Barra da Tijuca

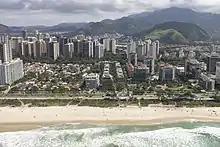
Barra da Tijuca Beach

There are three main avenues in Barra: Avenida das Américas (which connects almost the whole area of Barra), Avenida Ayrton Senna (formerly Avenida Alvorada, which connects Barra to Jacarepaguá neighbourhood) and Avenida Lúcio costa (formerly Avenida Sernambetiba, which passes alongside the beach). The connection works of Barra with the rest of the urban network are among the most expensive works already carried out in Rio. Barra has many bus routes and in 2009, Barra's subway line started to be built for the 2016 Rio Summer Olympics. Jacarepaguá Airport, an airport specialized in general aviation, is also located in the neighborhood.